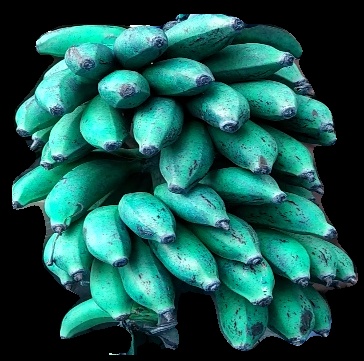
Variety: rasbale
Grade: grade3